Secchia

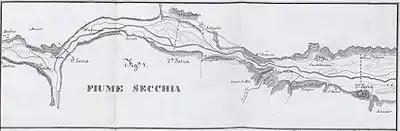
The Secchia in an 1847 map

It is long, and has a drainage basin with a catchment area of , alternating between aridity in the dry summer months and higher flows during the wet spring and autumn periods. It originates at Alpe di Succiso at an elevation of , close to the pass of Cerreto in the Tuscan-Emilian Apennines, then it heads north, touching on the territory of Frignano, passing into the territory of the commune of Pavullo nel Frignano and reaching the Po Valley close to Sassuolo (in the province of Modena). Here it touches on the city of Modena and, with its riverbank protected by embankments, runs into the Po just south of Mantua, close to the mouth of the Mincio.